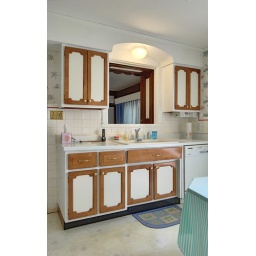
The house where I grew up, in Affton, Missouri, USA - kitchen